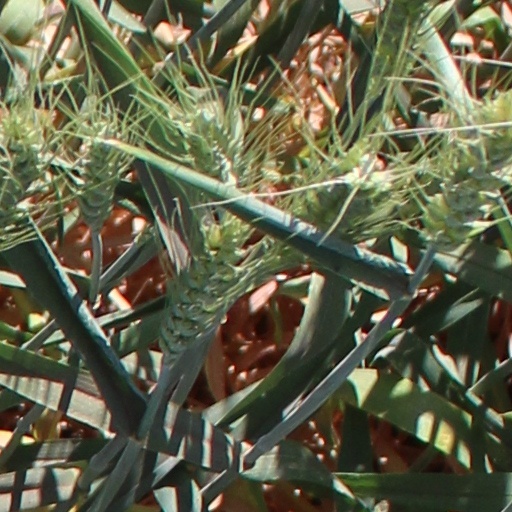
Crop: wheat